Hinglaj Mata Temple

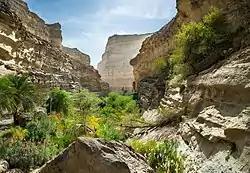
Canyons in Hinglaj

The Valley of Hinglaj is considered as Hinglaj Mata herself and hence is considered Sacred. This is the Swayambhu concept in Hinduism which implies